Alhassan Bashir Fuseini

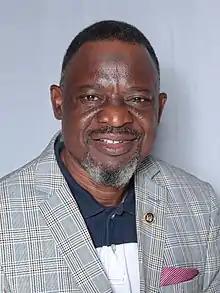

Hon. Alhassan Bashir Alhassan Fuseini (born 2 February 1956), popularly known as Alhaji A. B. A. Fuseini, is a Ghanaian journalist and politician, who is the former deputy Northern Regional Minister of Ghana. He is a member of the Seventh Parliament of the Fourth Republic of Ghana representing the Sagnarigu (Ghana parliament constituency) in the Northern Region on the ticket of the National Democratic Congress.